Nicolás Maduro Guerra

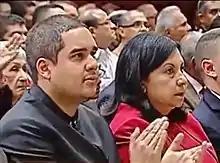
Maduro Guerra as a member of the 2017 Constituent Assembly of Venezuela beside Carmen Meléndez.

Following the 2017 Venezuelan Constituent Assembly election, Maduro Guerra was elected into the 2017 Constituent Assembly of Venezuela.